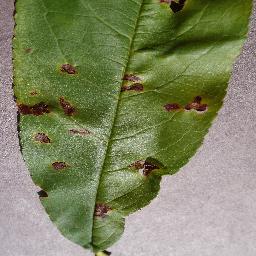
Label: Peach___Bacterial_spot